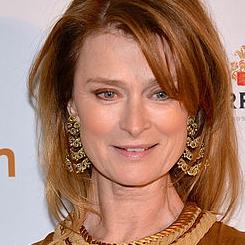
Age: 57